St Catherine's Hill, Dorset

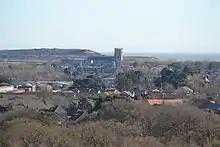
View over Christchurch towards Hengistbury Head

The earliest evidence of its use as such is Roman, but it is likely that the hill was used as a lookout post earlier. Christchurch Harbour was an important trading port in the Iron Age and through the Saxon and Roman periods; and the hill overlooks the Avon and Stour rivers, both navigable, until the 18th century, as far as Salisbury and Blandford respectively. Fragments of Roman pottery have been found in a ditch, which appears to be part of a fortification or signal station overlooking the main road from Christchurch to Wimborne and an important fording point on the Stour. From a simple wooden tower, the River Avon, the harbour and Hengistbury Head would have been viewable here.